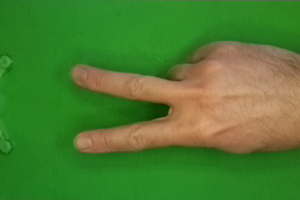
Label: scissors